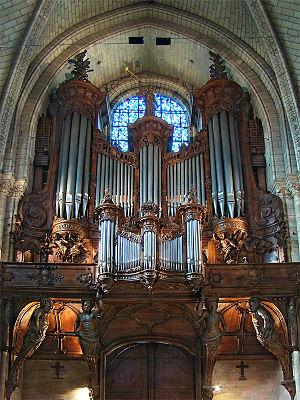
Cathédrale Saint-Maurice, Angers, Maine-et-Loire, Pays de la Loire, France. Les grandes orgues, réalisées vers 1750 par Dangeville, et reconstruites en 1874 par Aristide Cavaillé-Coll.
Cette liste prend en compte les orgues des Pays de la Loire classés uniquement, au titre objet ou immeuble, que ce soit pour leur buffet ou leur partie instrumentale et répertoriés dans la base Palissy des Monuments historiques de France. La section Reprises recense les modifications les plus importantes. Dans certains cas le classement du buffet intègre également la tribune. À défaut de précision, le classement est réputé acquis au titre objet mais les initiales I.D. signifient au titre Immeuble par Destination et I. au titre Immeuble.
Aristide Cavaillé-Coll est un facteur d'orgue né le 4 février 1811 à Montpellier et mort le 13 octobre 1899 à Paris. Il est considéré comme l'un des plus importants facteurs d'orgue du XIXᵉ siècle.
La cathédrale Saint-Maurice d'Angers, en France, est l'église cathédrale du diocèse d'Angers.